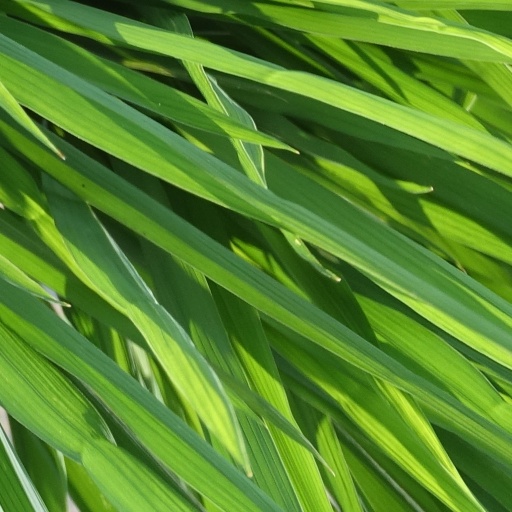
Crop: rice